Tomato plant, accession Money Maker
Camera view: tilt-top (135 deg); turntable rotation: 270 degrees
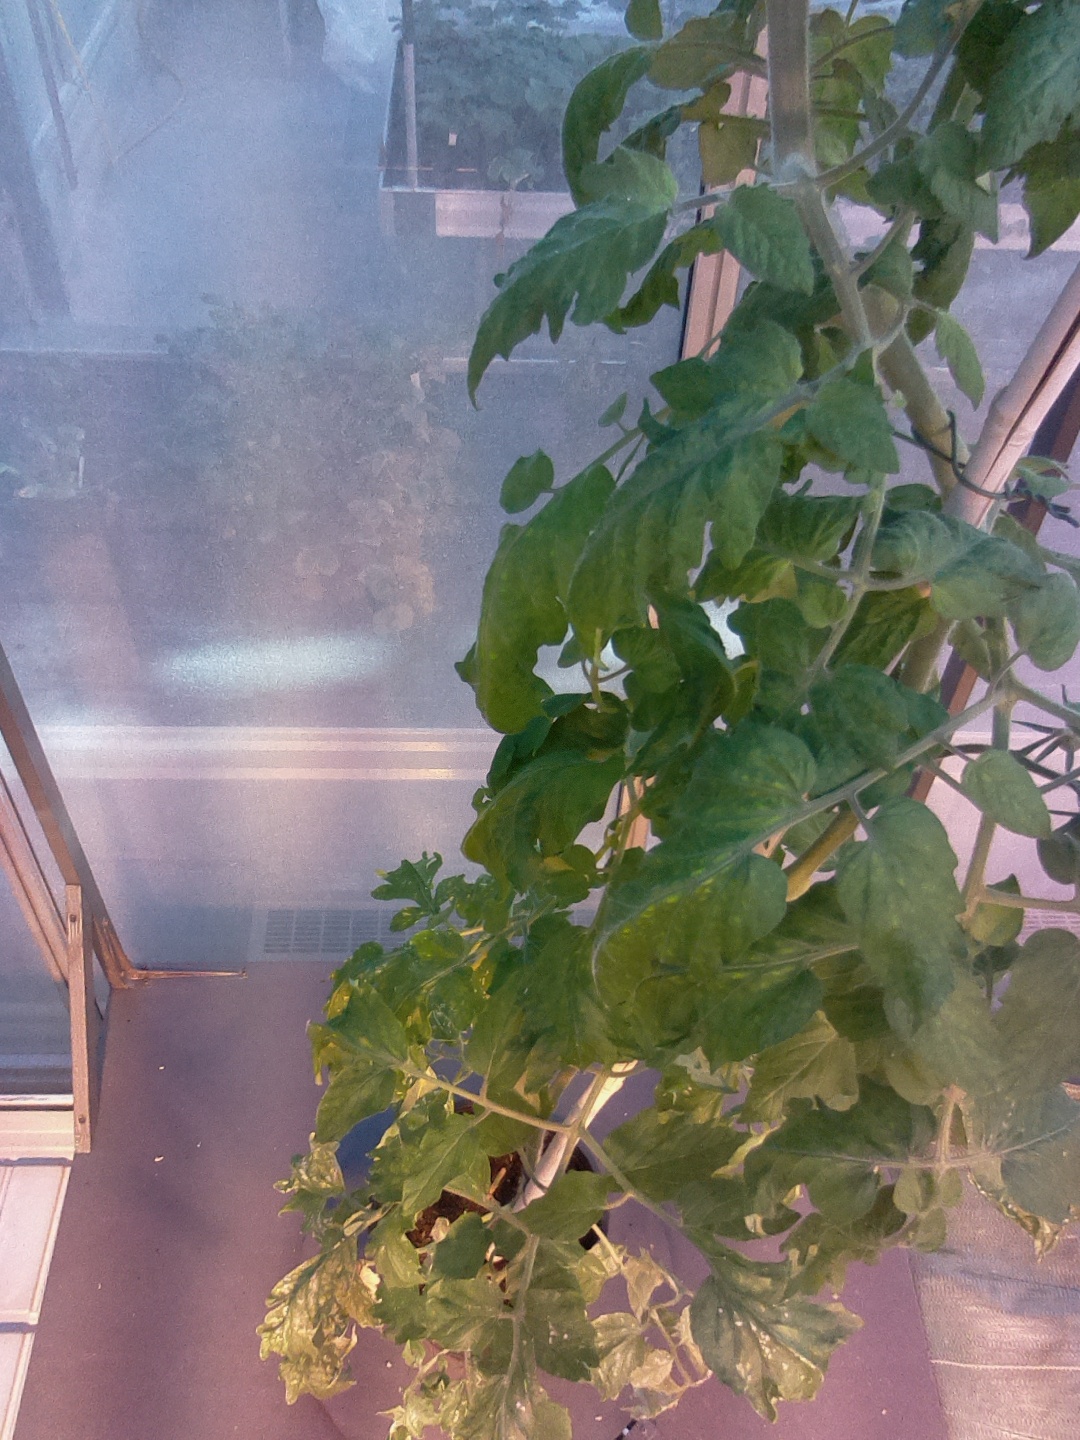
BBCH growth stage 70: Fruits at the main stem or branches visibles